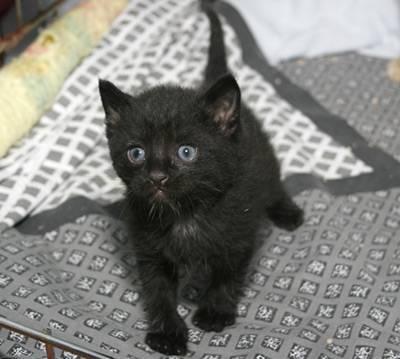
cat